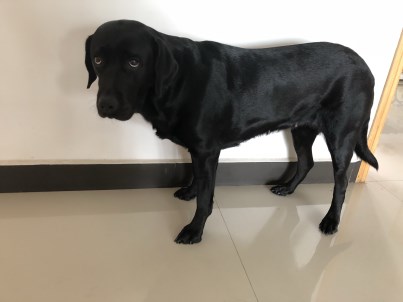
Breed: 3580-n000122-Labrador_retriever